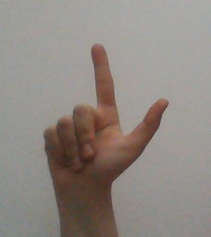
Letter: laam